2023 Temple University strike

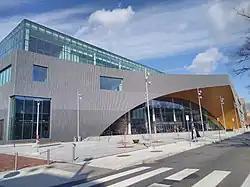
On the first day of the strike, graduate student workers held a rally outside of Charles Library "(pictured 2020)".

On the morning of Tuesday, January 31, 2023, after about a year of negotiating, the union announced the start of the strike. Striking graduate students began picketing and distributed pro-strike flyers to other collegians, some of whom expressed support for the strikers. At around 2:15 p.m., before a scheduled meeting of the Temple University board of trustees, the union held a rally outside of the university's Charles Library that was attended by about 100 strike supporters. Pennsylvania State Senator Sharif Street was a speaker at the rally, where he voiced his support for the strike and led the protestors in a chant demanding higher pay. The picketing lasted until about 4 p.m., and the union announced plans for further picketing throughout the rest of the week. The strike ultimately caused the university to cancel some affected classes.